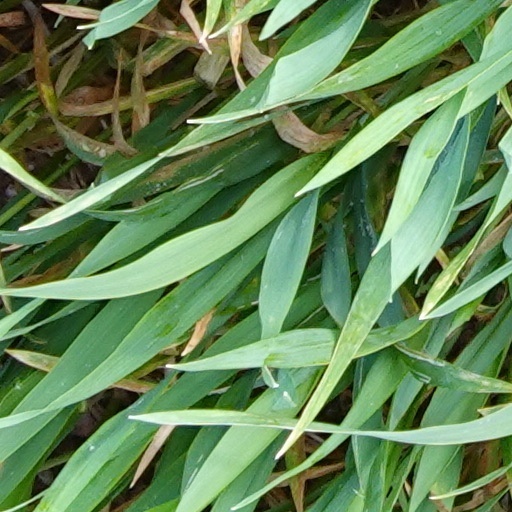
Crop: wheat